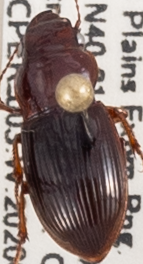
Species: Cratacanthus dubius
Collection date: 2020-08-19
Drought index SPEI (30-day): -1.186
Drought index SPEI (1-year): -0.84
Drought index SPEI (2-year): -0.272